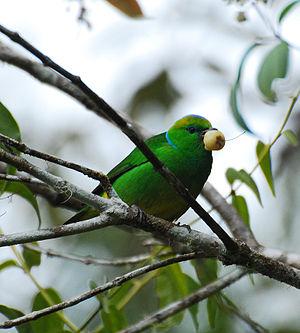
Chlorophonia est un genre de passereaux comprenant cinq espèces de chlorophones, maintenant appelées organistes, comme les espèces du genre Euphonia.